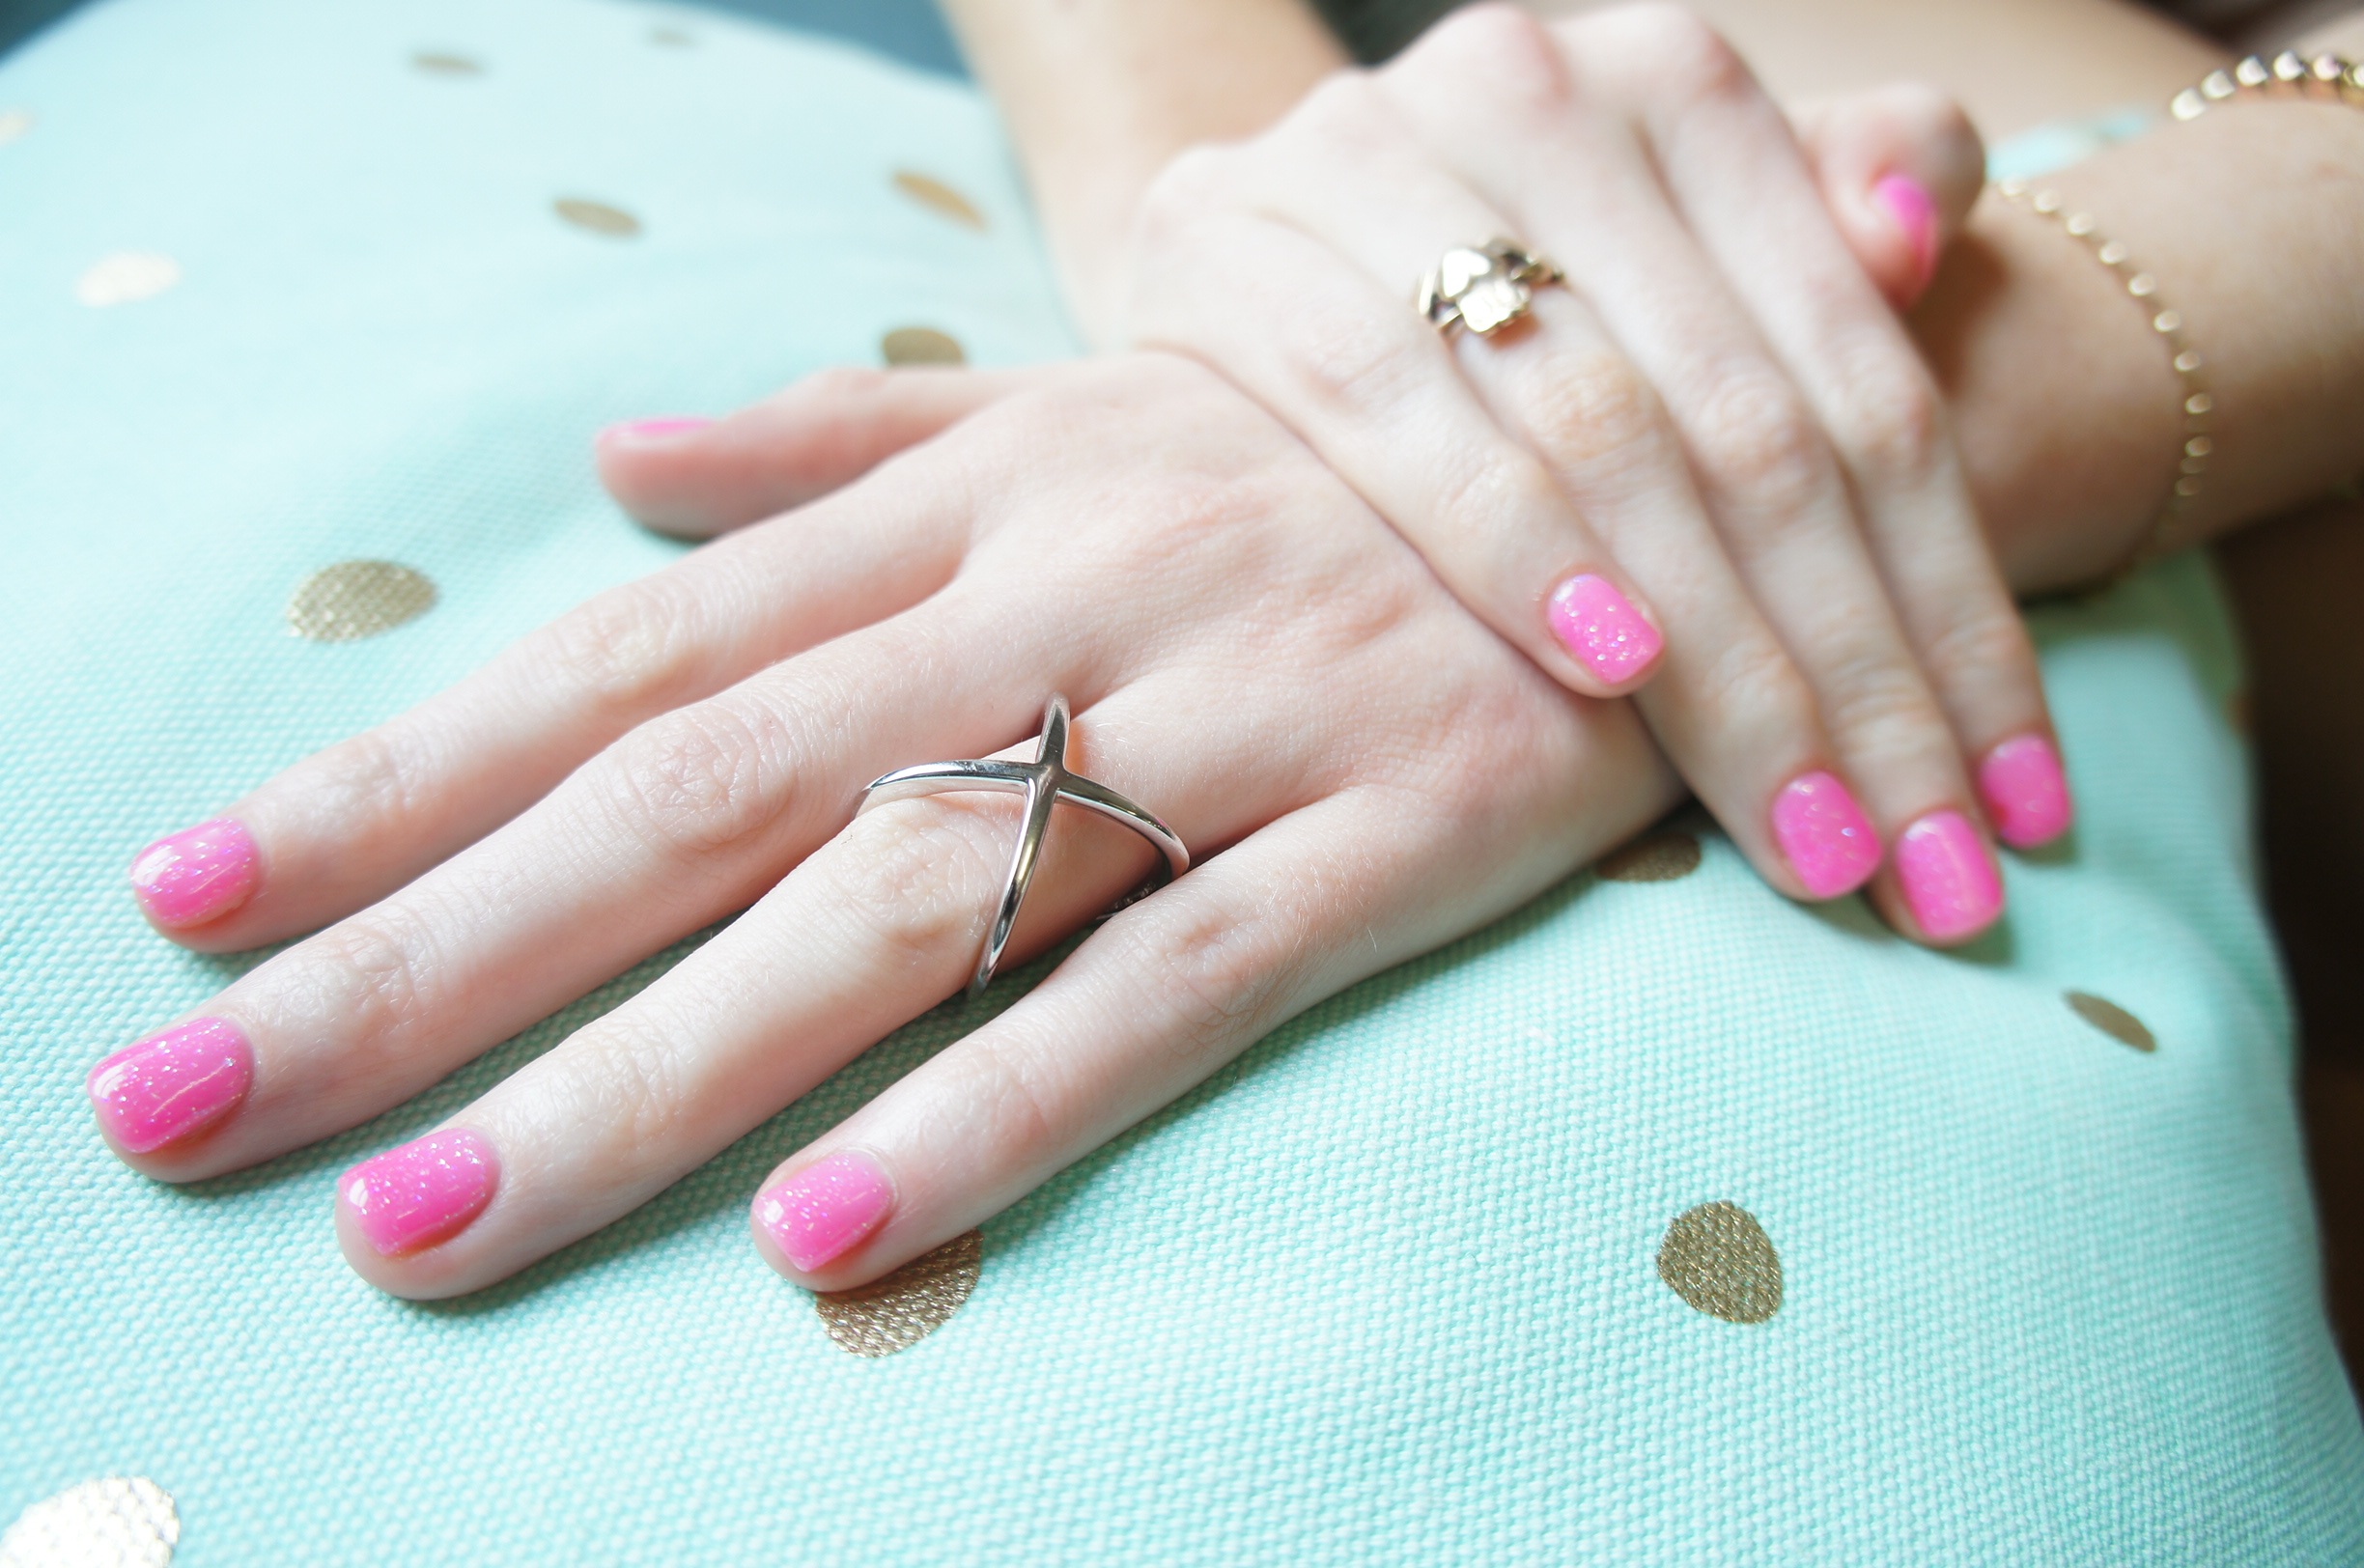
hand, leg, pattern, finger, pink, nail, lip, manicure, jewellery, rings, cosmetics, nail care, pink nail polish, fashion accessory